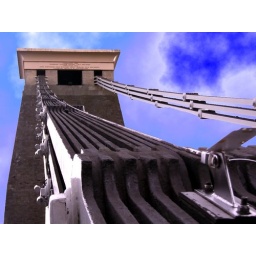
Cliftion suspension bridge over the river avon brisol